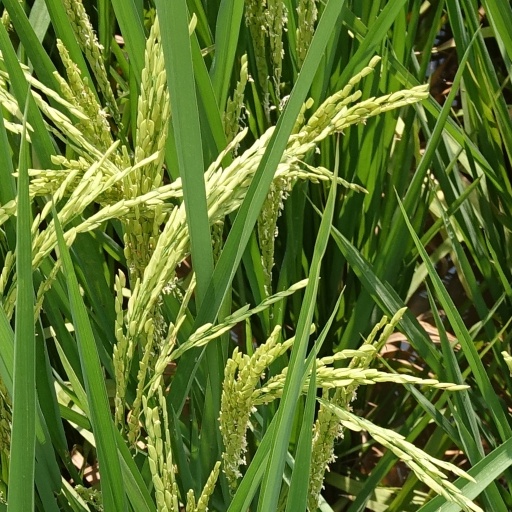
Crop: rice